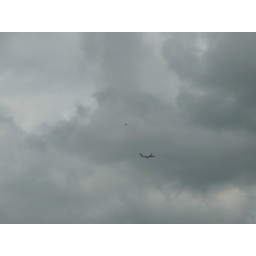
When i took this pic of the plane I didn't notice the black thing in the sky.